Madras Observatory

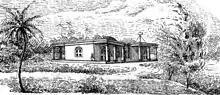
The observatory c. 1838

The observatory was established due to the efforts of William Petrie, an amateur astronomer who had a small private observatory at Egmore in Madras. Petrie's original observatory was established in 1786 and was made of iron and timber. In 1789, Petrie gifted his instruments to the Madras Government before retiring to England. Sir Charles Oakley accepted Petrie's plea to establish an official observatory for the purpose of ""promoting the knowledge of astronomy, geography and navigation in India"". The building was designed by Michael Topping on the bank of the river Cooum at Nungambakkam. The building consisted of a single room long and wide with a ceiling. At the centre a granite pillar of 10 tons supported a azimuth transit circle instrument made by Troughton. These were used to make observations on the meridian that began on 9 January 1793. Topping died in 1796 and was succeeded by John Goldingham who was formerly Petrie's assistant, Government Architect and Editor of the "Government Gazette" apart from serving as first superintendent of the Engineering School. Goldingham determined the longitude as 80° 18' 30" based on eclipses of Jupiter's moons. This was the value used as a benchmark by William Lambton for the Great Trigonometrical Survey. When Goldingham went on leave between 1805 and 1810, the observatory was maintained by Lt. John Warren (born Jean-Baptiste Francois Joseph de Warren, 21 September 1769 – 9 February 1830, Pondicherry) who recalculated the longitude as 80°17'21"E. He recorded observations on the comet of September 1807 and computed the declinations of several stars. Goldingham returned in 1812 and served until 1830 when he was replaced by Thomas Glanville Taylor who measured the positions of 11,000 stars which were published in five volumes which came to be known as the "Madras Catalogue". Taylor's estimate of the longitude for Madras was 80°14'20"E. Taylor also made observations on the comet of 1831.